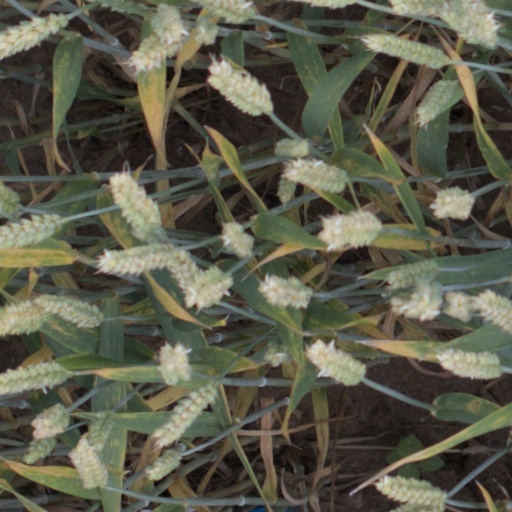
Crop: wheat